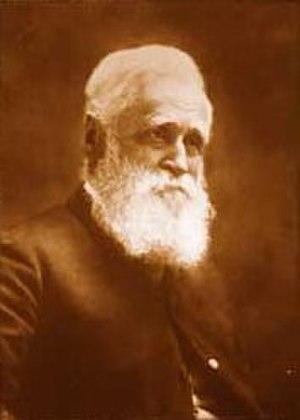
Sir William Fox KCMG, né le 20 janvier 1812 à South Shields en Angleterre et mort le 23 juin 1893 à Auckland en Nouvelle-Zélande, est un homme d'État néo-zélandais, quatre fois brièvement premier ministre. Il a joué un rôle significatif dans l'accès de la Nouvelle-Zélande à l'autonomie politique au sein de l'Empire britannique. Initialement favorable à une grande autonomie pour les provinces de Nouvelle-Zélande face au gouvernement central, il participe dans les années 1860 à la confiscation massive de terres maori, avant de lancer avec son ministre des Finances Julius Vogel une politique tout aussi massive d'immigration et de grands travaux publics. Il a laissé l'image paradoxale d'un homme souvent plus actif et heureux sur les bancs de l'opposition qu'à la tête du gouvernement, et d'un premier ministre peut-être mieux connu aujourd'hui pour ses peintures de la jeune colonie que pour son héritage politique. Il est fait chevalier de l'ordre de Saint-Michel et Saint-Georges en 1879, peu avant sa retraite politique.